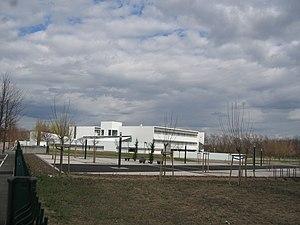
Le biopôle de Colmar
Colmar est une commune française du département du Haut-Rhin. Préfecture du département, elle fait partie, depuis le 1ᵉʳ janvier 2016, de la région Grand Est.